Answer in natural language. Considering the relative positions, where is black colour dog bed (highlighted by a green box) with respect to framed landscape painting with airship (highlighted by a blue box)? Choose between the following options: below or above
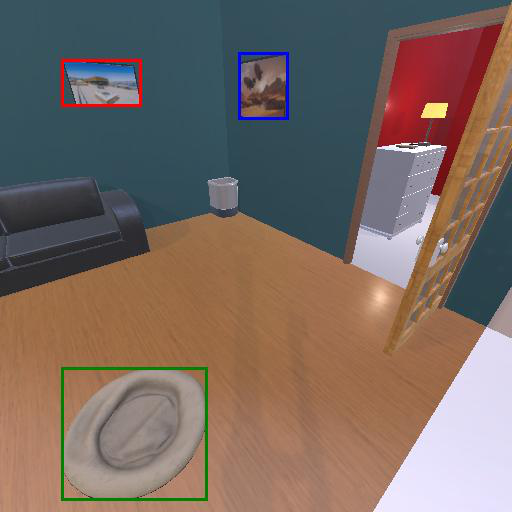
<answer>below</answer>